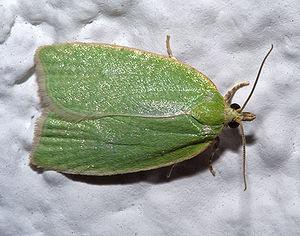
Tortrix viridana, la Tordeuse verte du chêne, est le nom d'une chenille de lépidoptère. Son papillon est de petite taille, de couleur verdâtre, classé parmi les défoliateurs des chênaies. C’est celui qui apparaît le premier au printemps, potentiellement suivi de plus de 10 autres espèces qui également se nourrissent des feuilles de chênes.